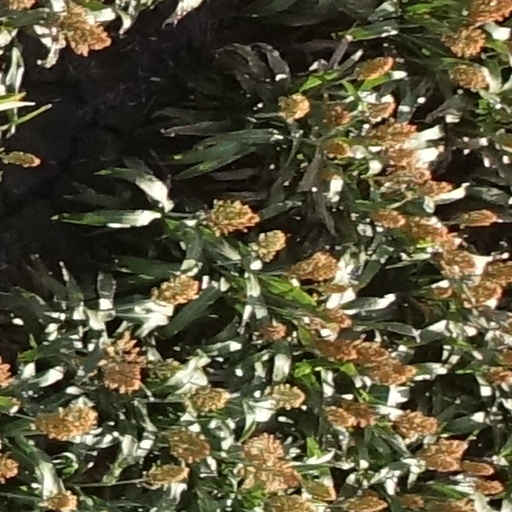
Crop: sorghum